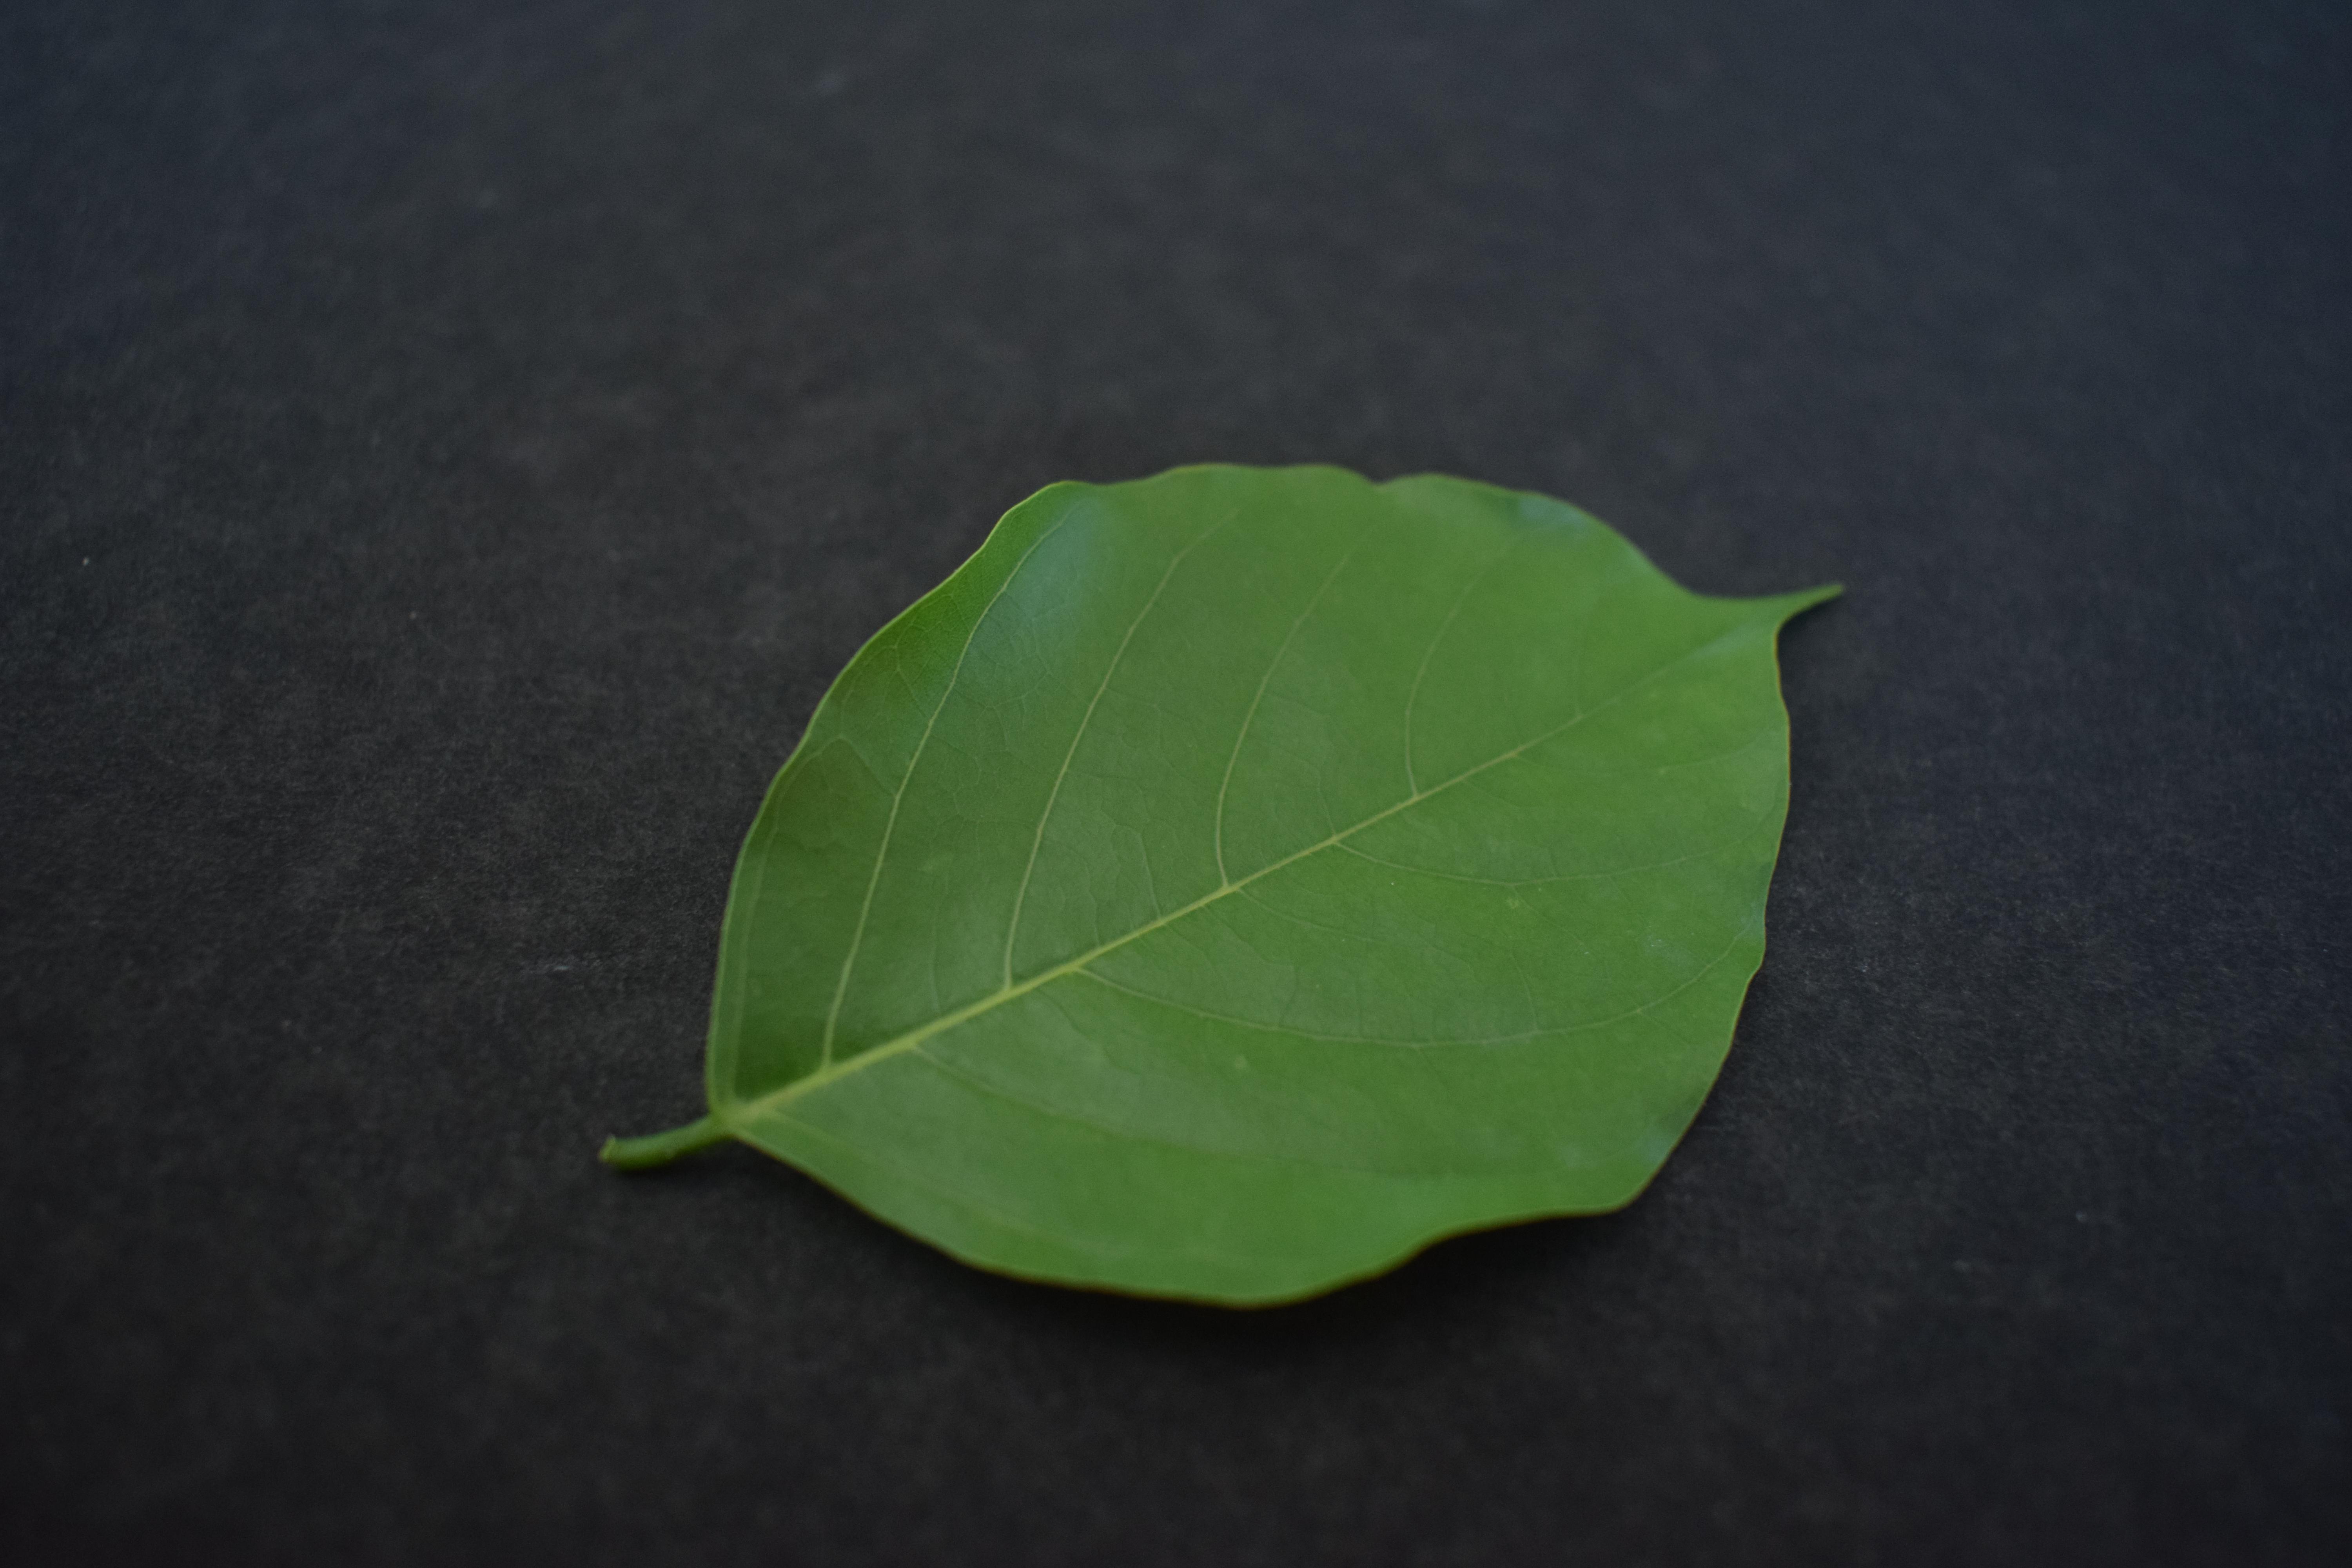
Plant species: Pongamia Pinnata